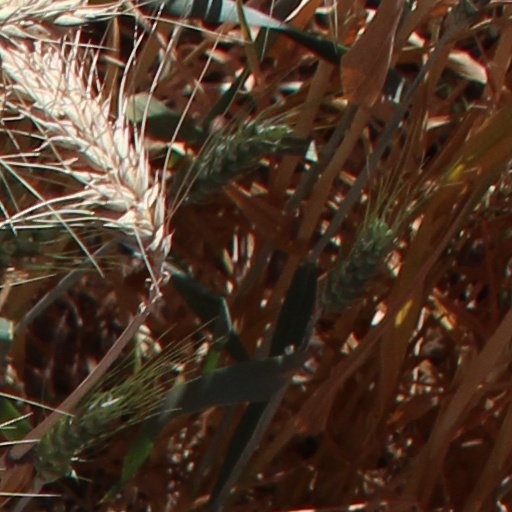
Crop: wheat